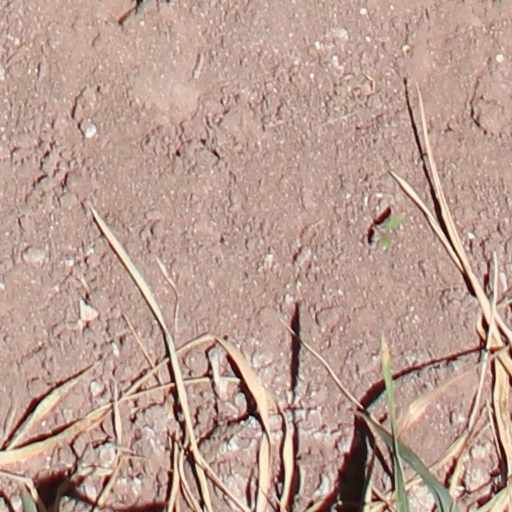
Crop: wheat